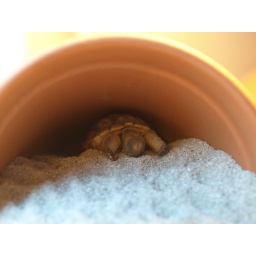
Rockin in his flower pot